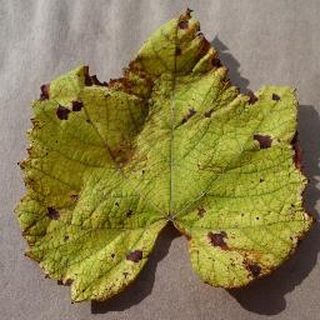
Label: grape_leaf_blight